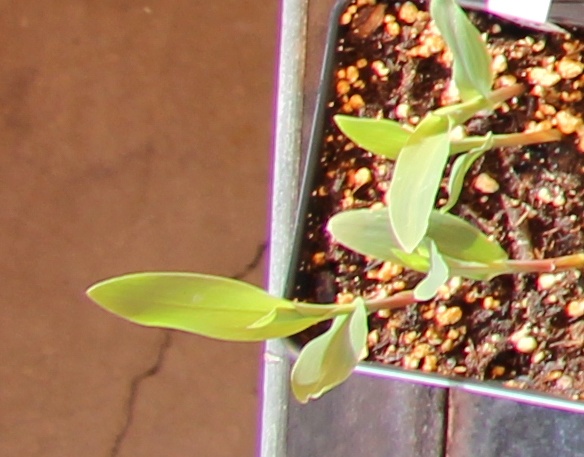
Label: Corn